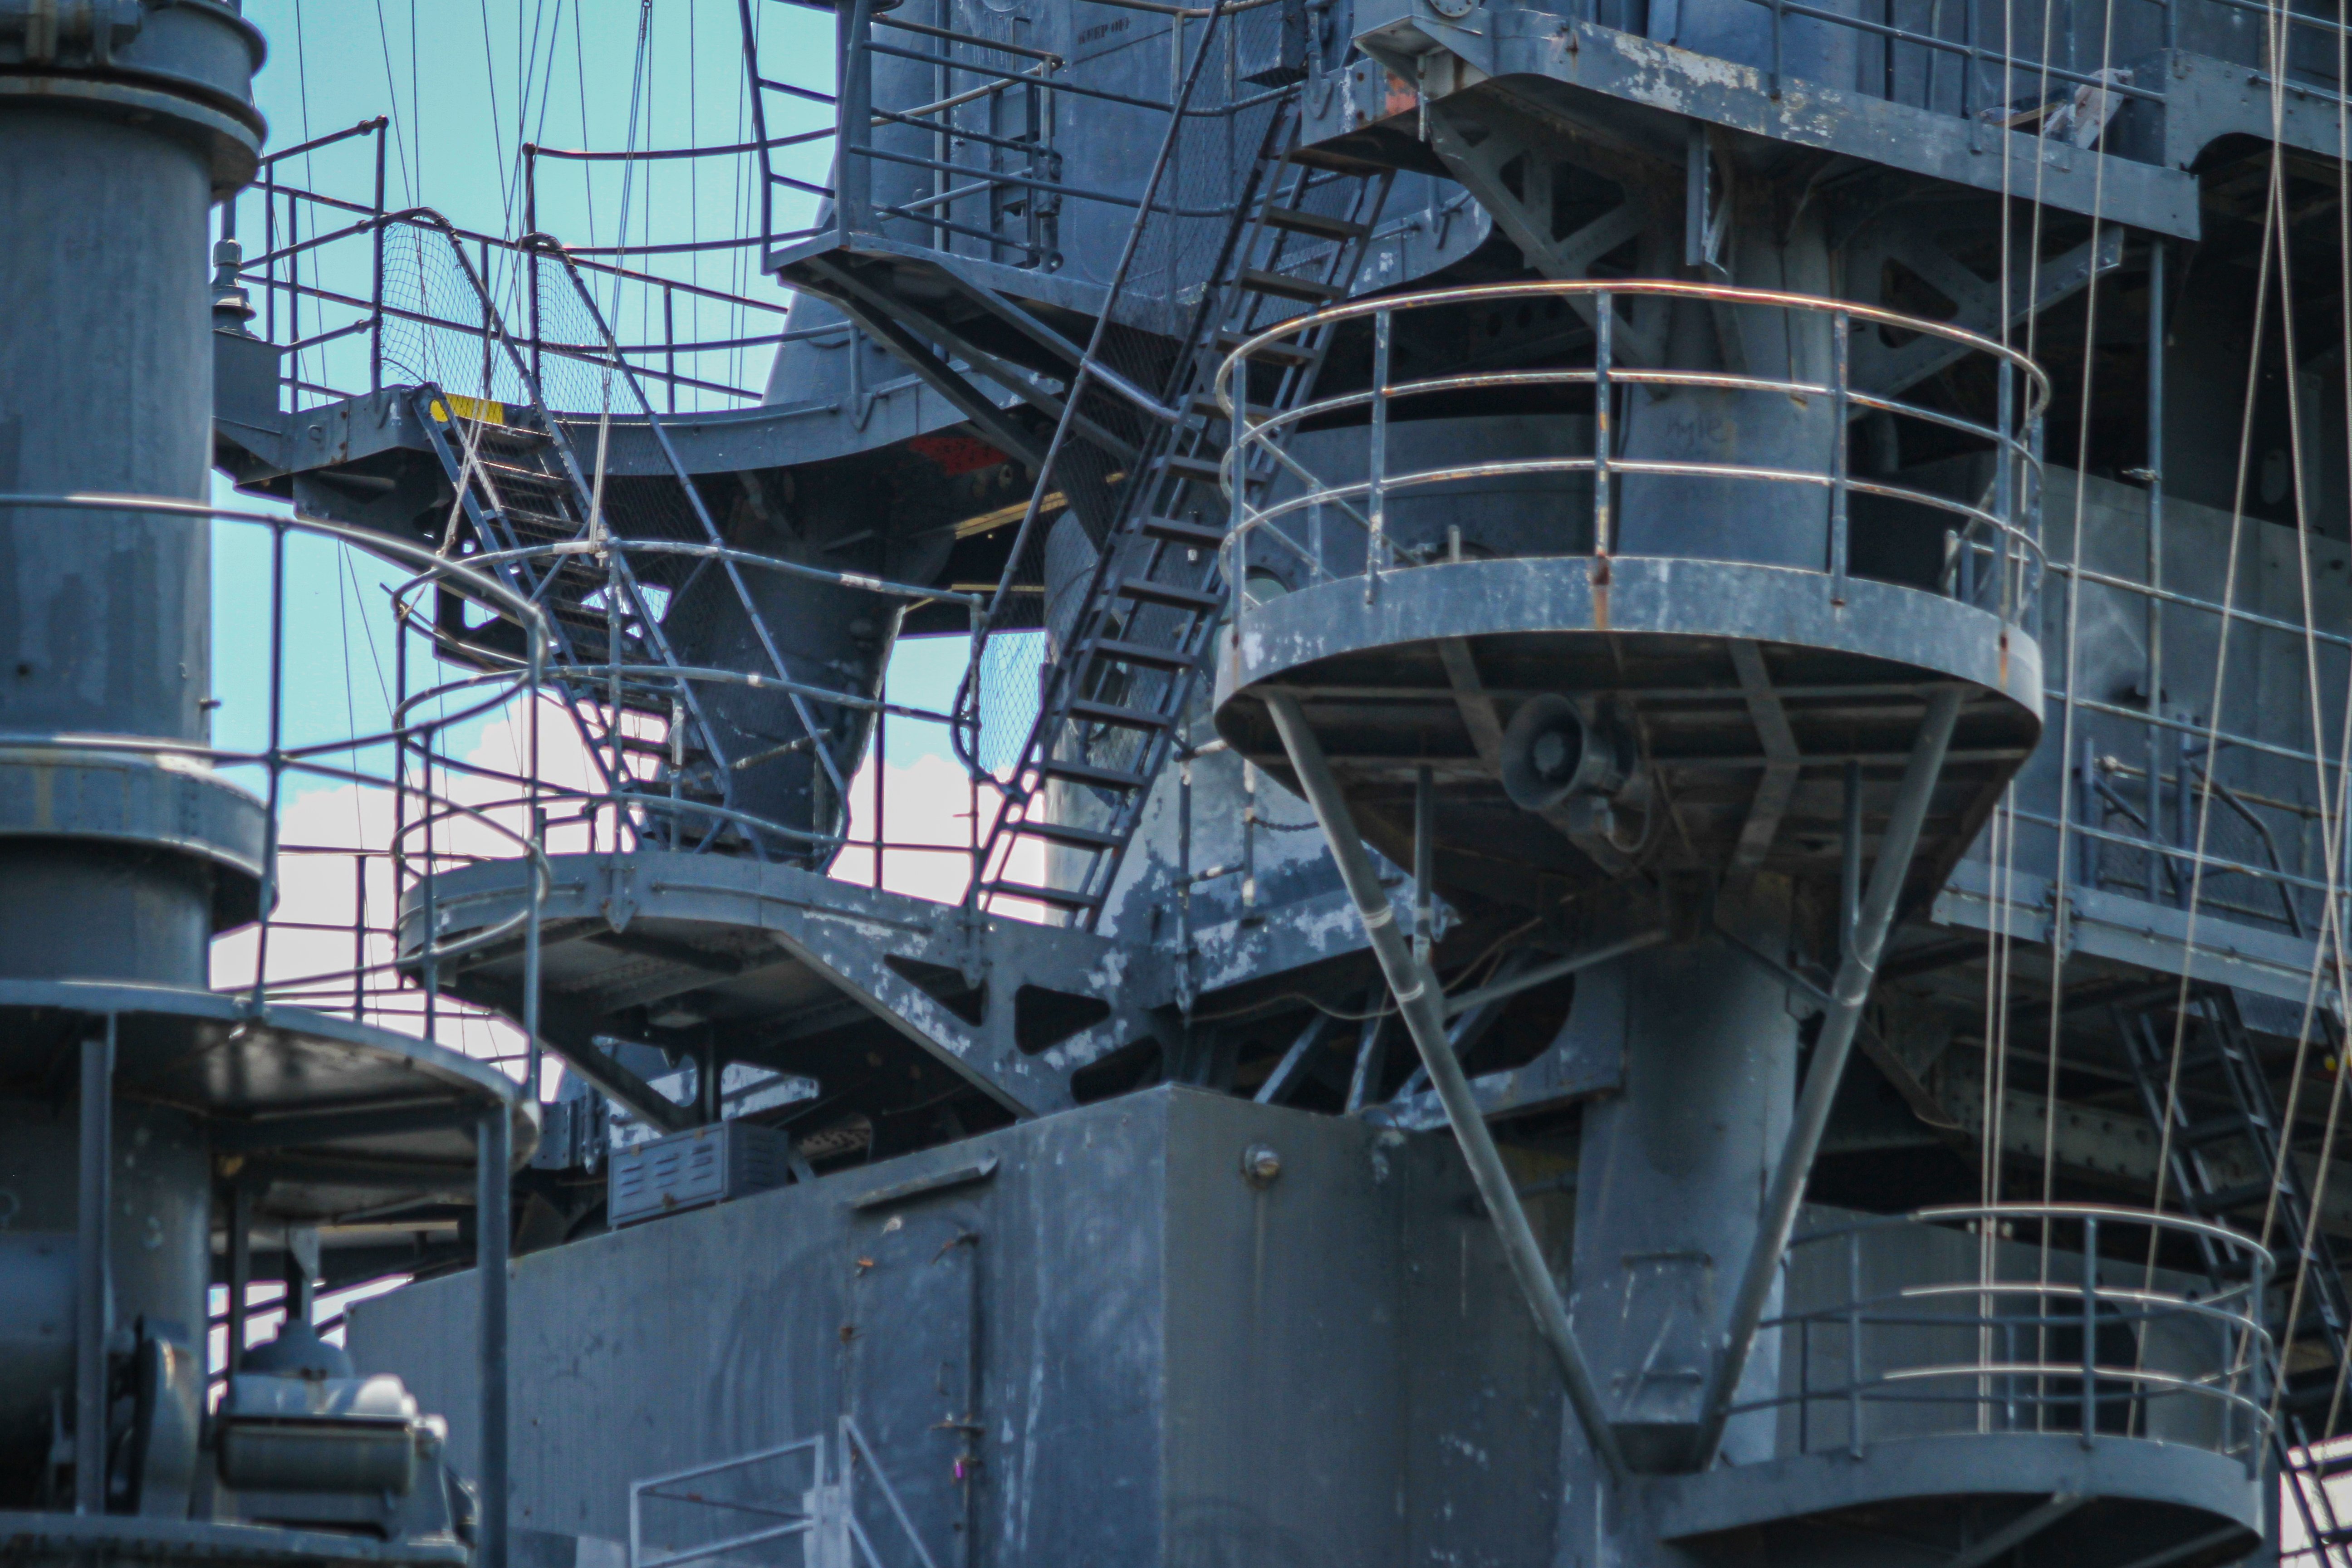
battleships, industry, architecture, vehicle